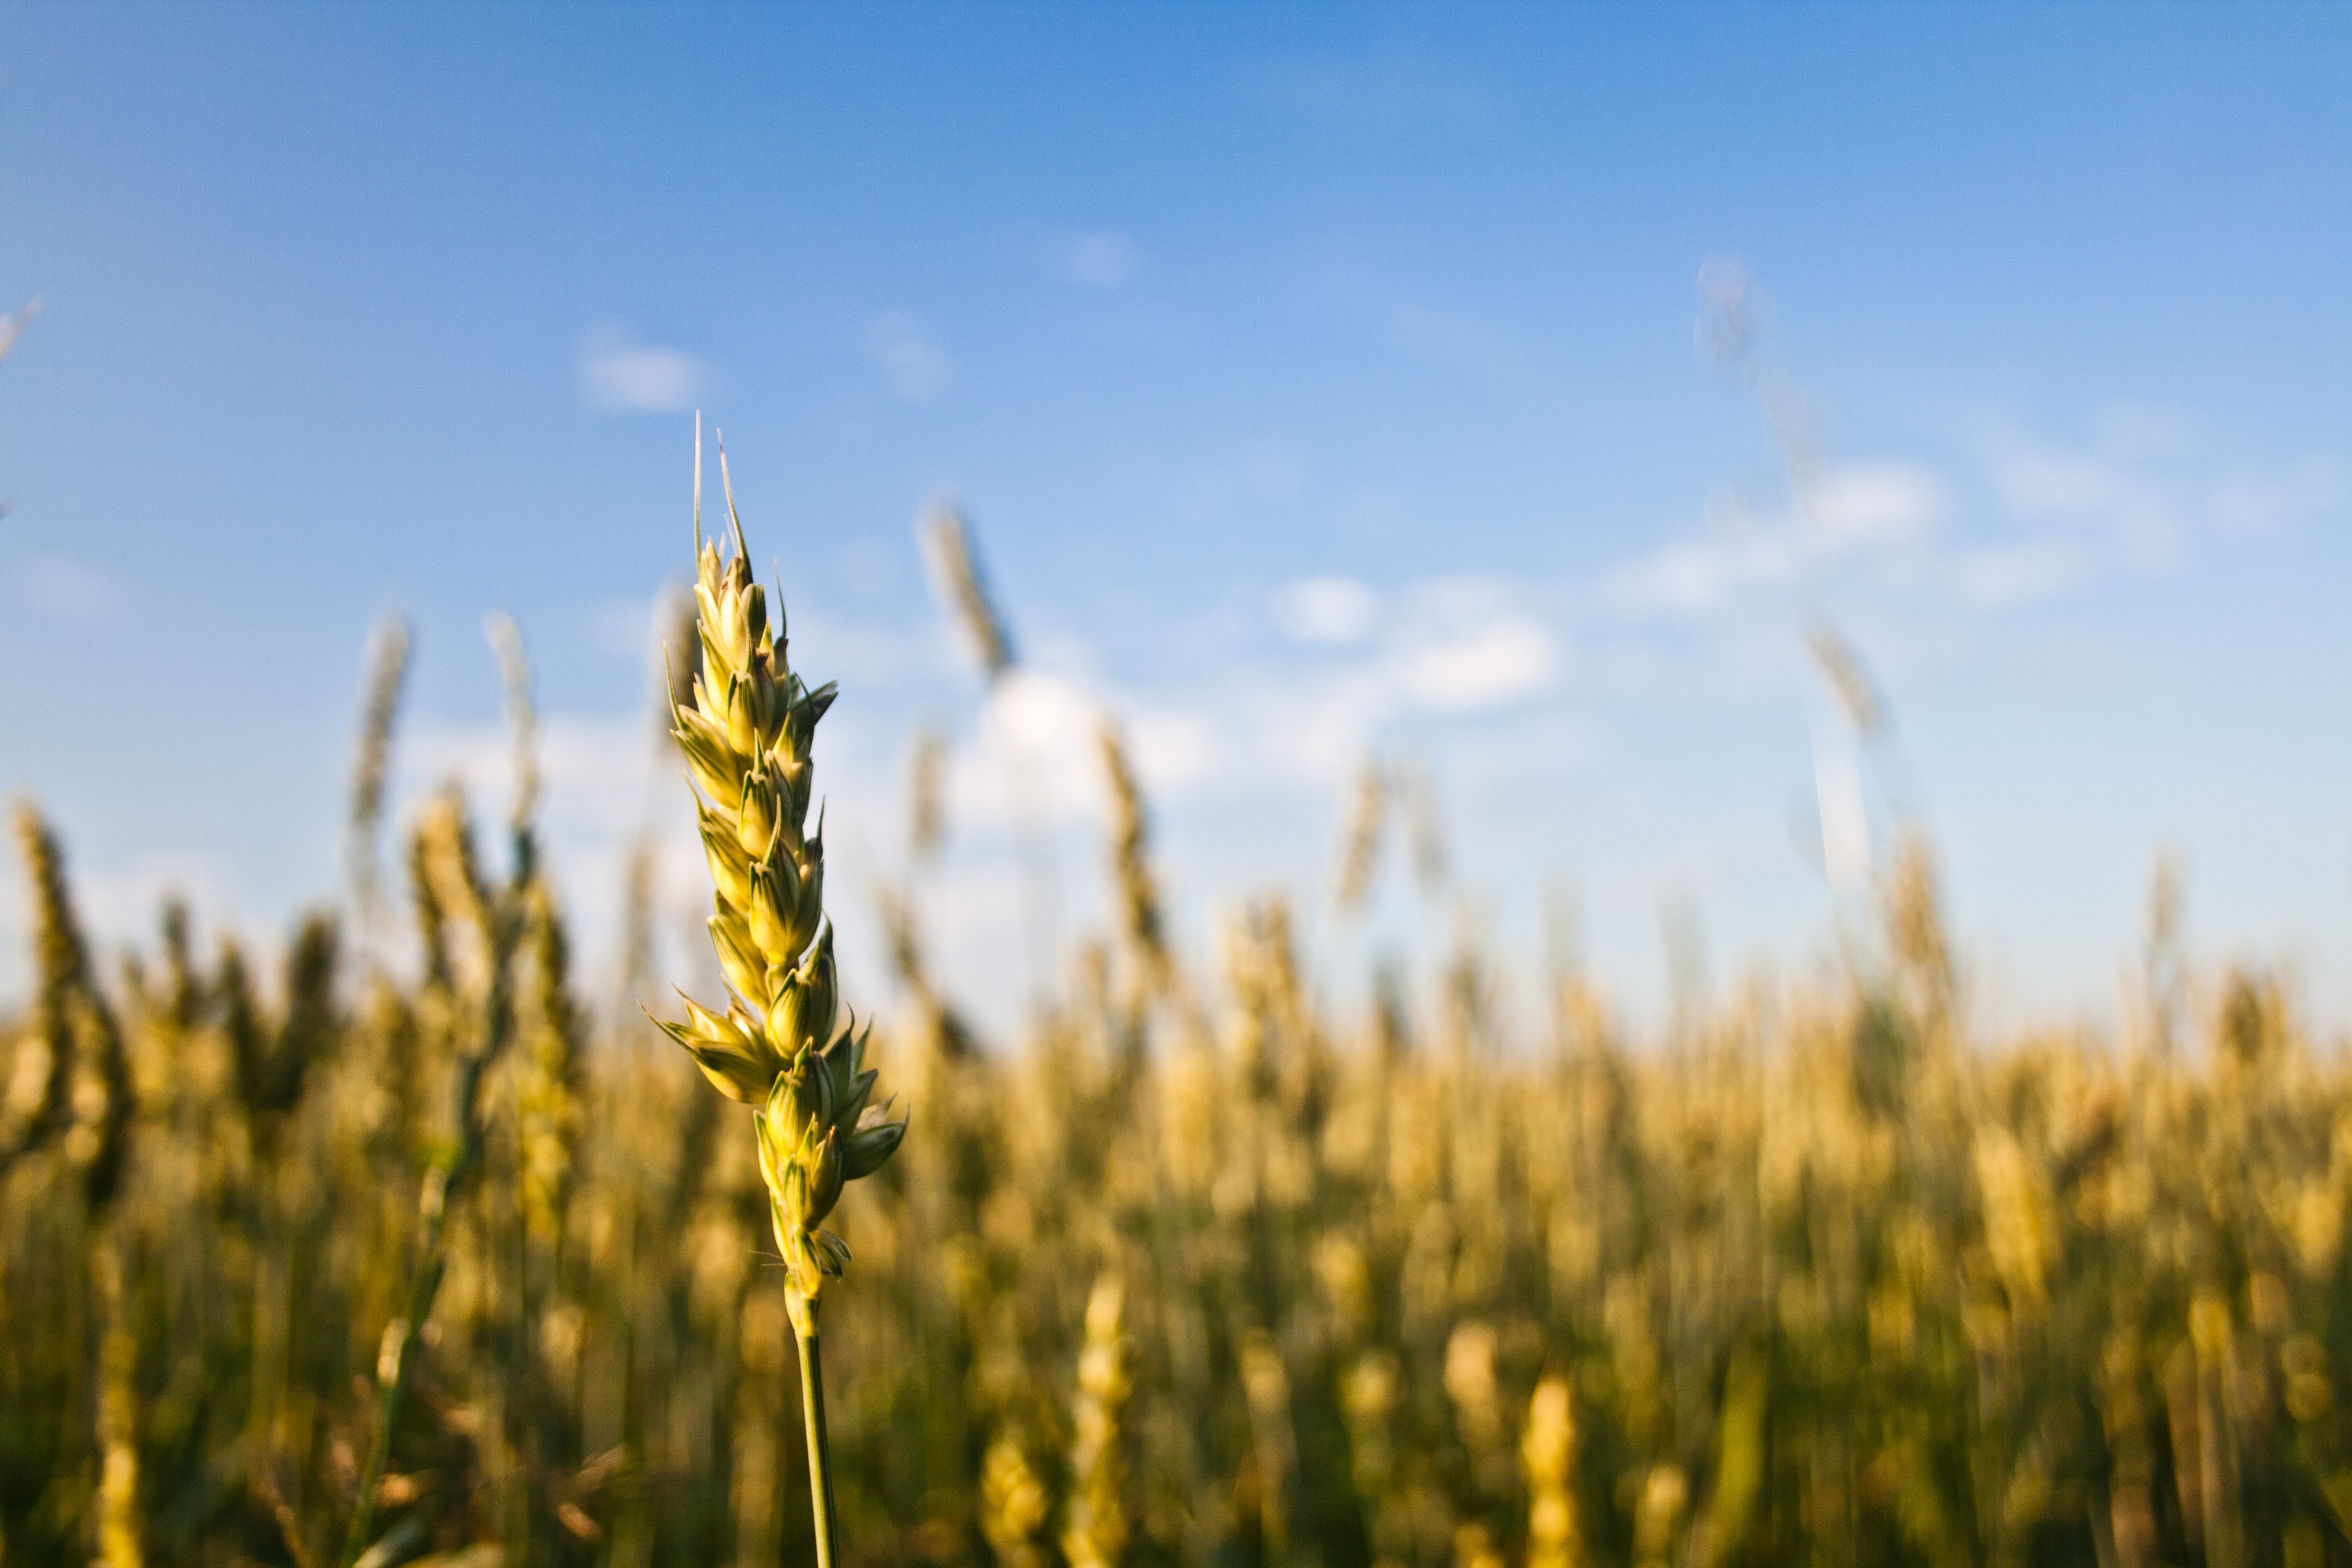
field, sky, crop, grain, wheat, plant, rye, food grain, einkorn wheat, yellow, grass family, agriculture, cereal, grass, emmer, triticale, dinkel wheat, flowering plant, cash crop, poales, Elymus repens, barley, hordeum, durum, prairie, malt, oat, plant stem, meadow, whole grain